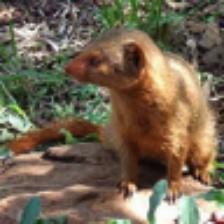
Label: NonHuman